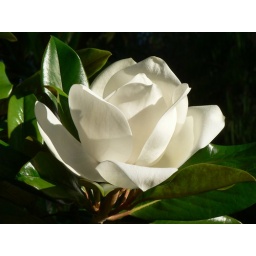
From a 50ft Magnolia Grandiflora tree in our back garden. The flower is about 6 inches across